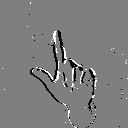
ASL letter: l